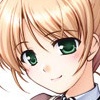
Portrait style: Anime Portrait